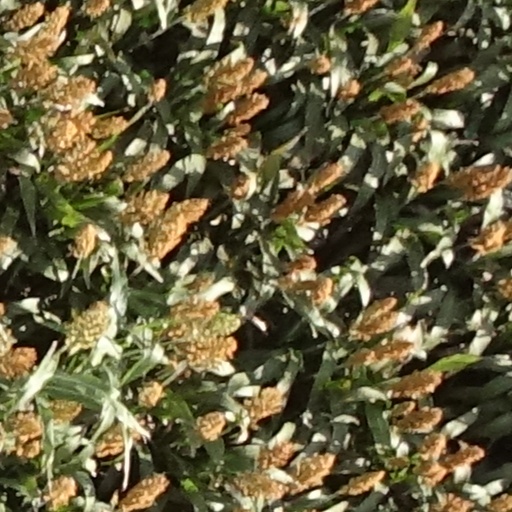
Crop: sorghum